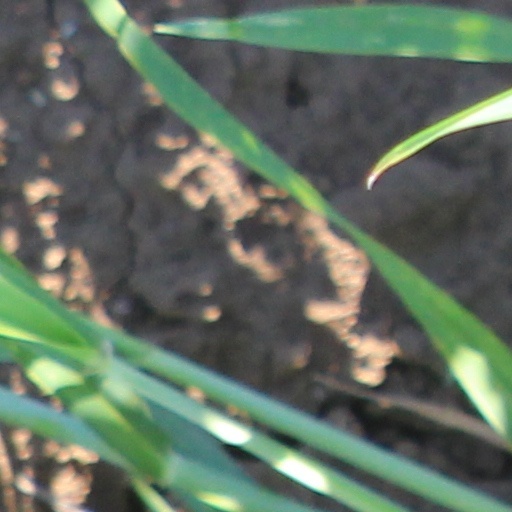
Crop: wheat